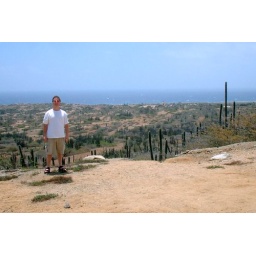
Drove up to the water tower near Alto Vista